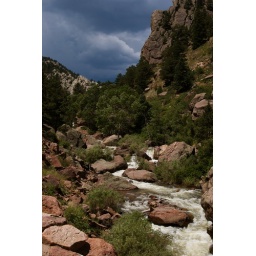
Dark clouds over the canyon